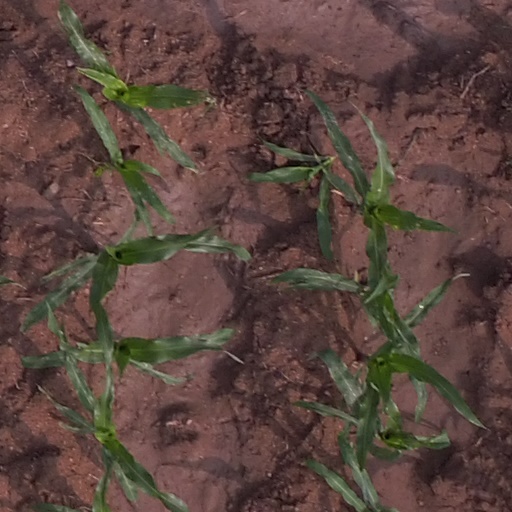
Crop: maize; corn